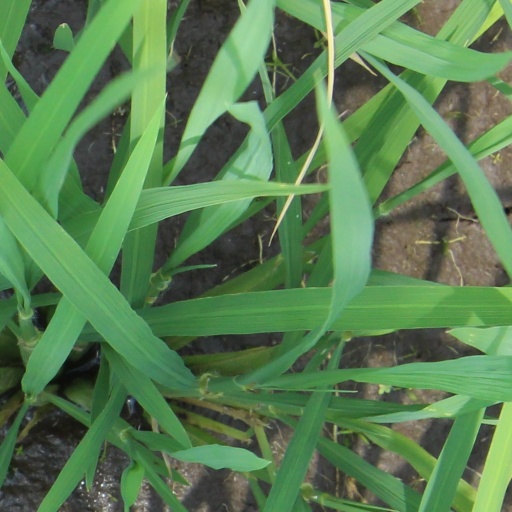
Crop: rice